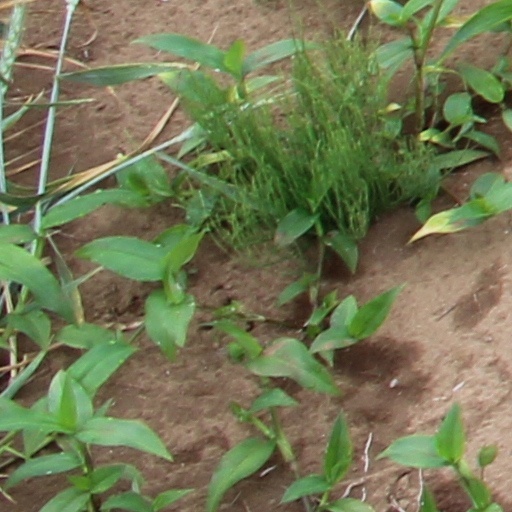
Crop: wheat